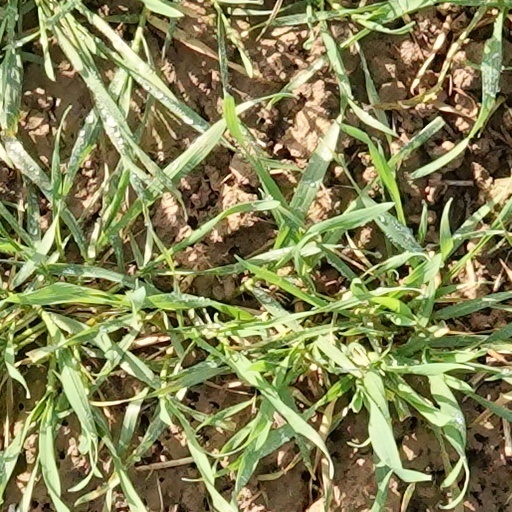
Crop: wheat